Points of the compass

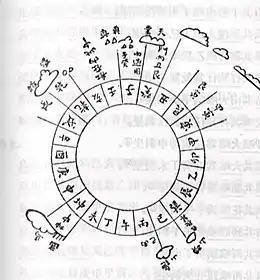
Ming dynasty 24-pointed compass

Headings mid-way in-between are compounds as in English. For instance, refers to the direction halfway between point and point , or °. This technique is referred to as a double-needle compass.